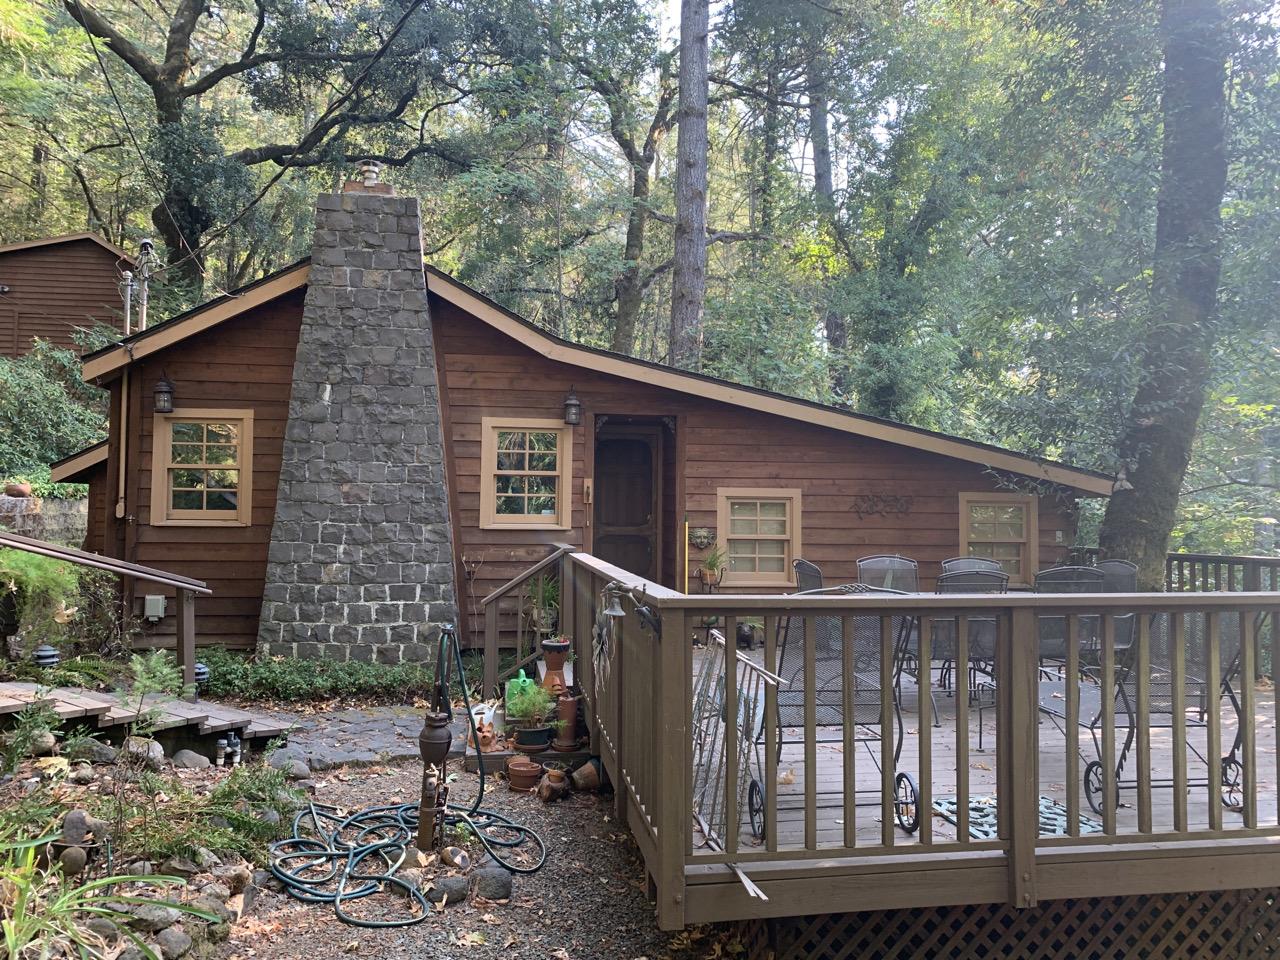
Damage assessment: no_damage